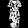
Label: Dress